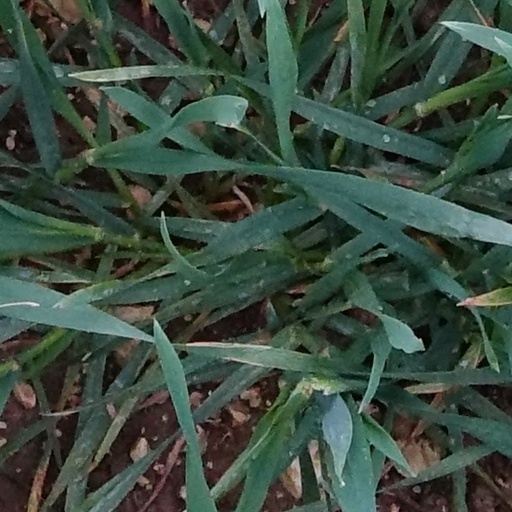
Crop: wheat